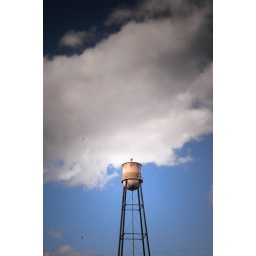
taken while sitting at a stoplight on 90 in sugar land. water tower at imperial sugar factory.